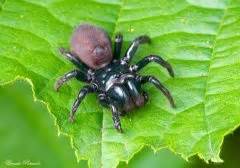
Label: spider